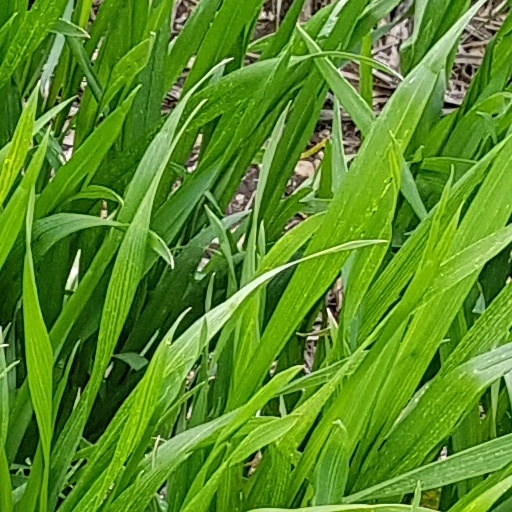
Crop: wheat